Francis Scott Bradford

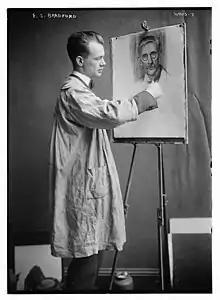
Bradford c. 1920

Francis Scott Bradford Jr. (August 17, 1898 – October 1, 1961) was an American painter known for his mural paintings.